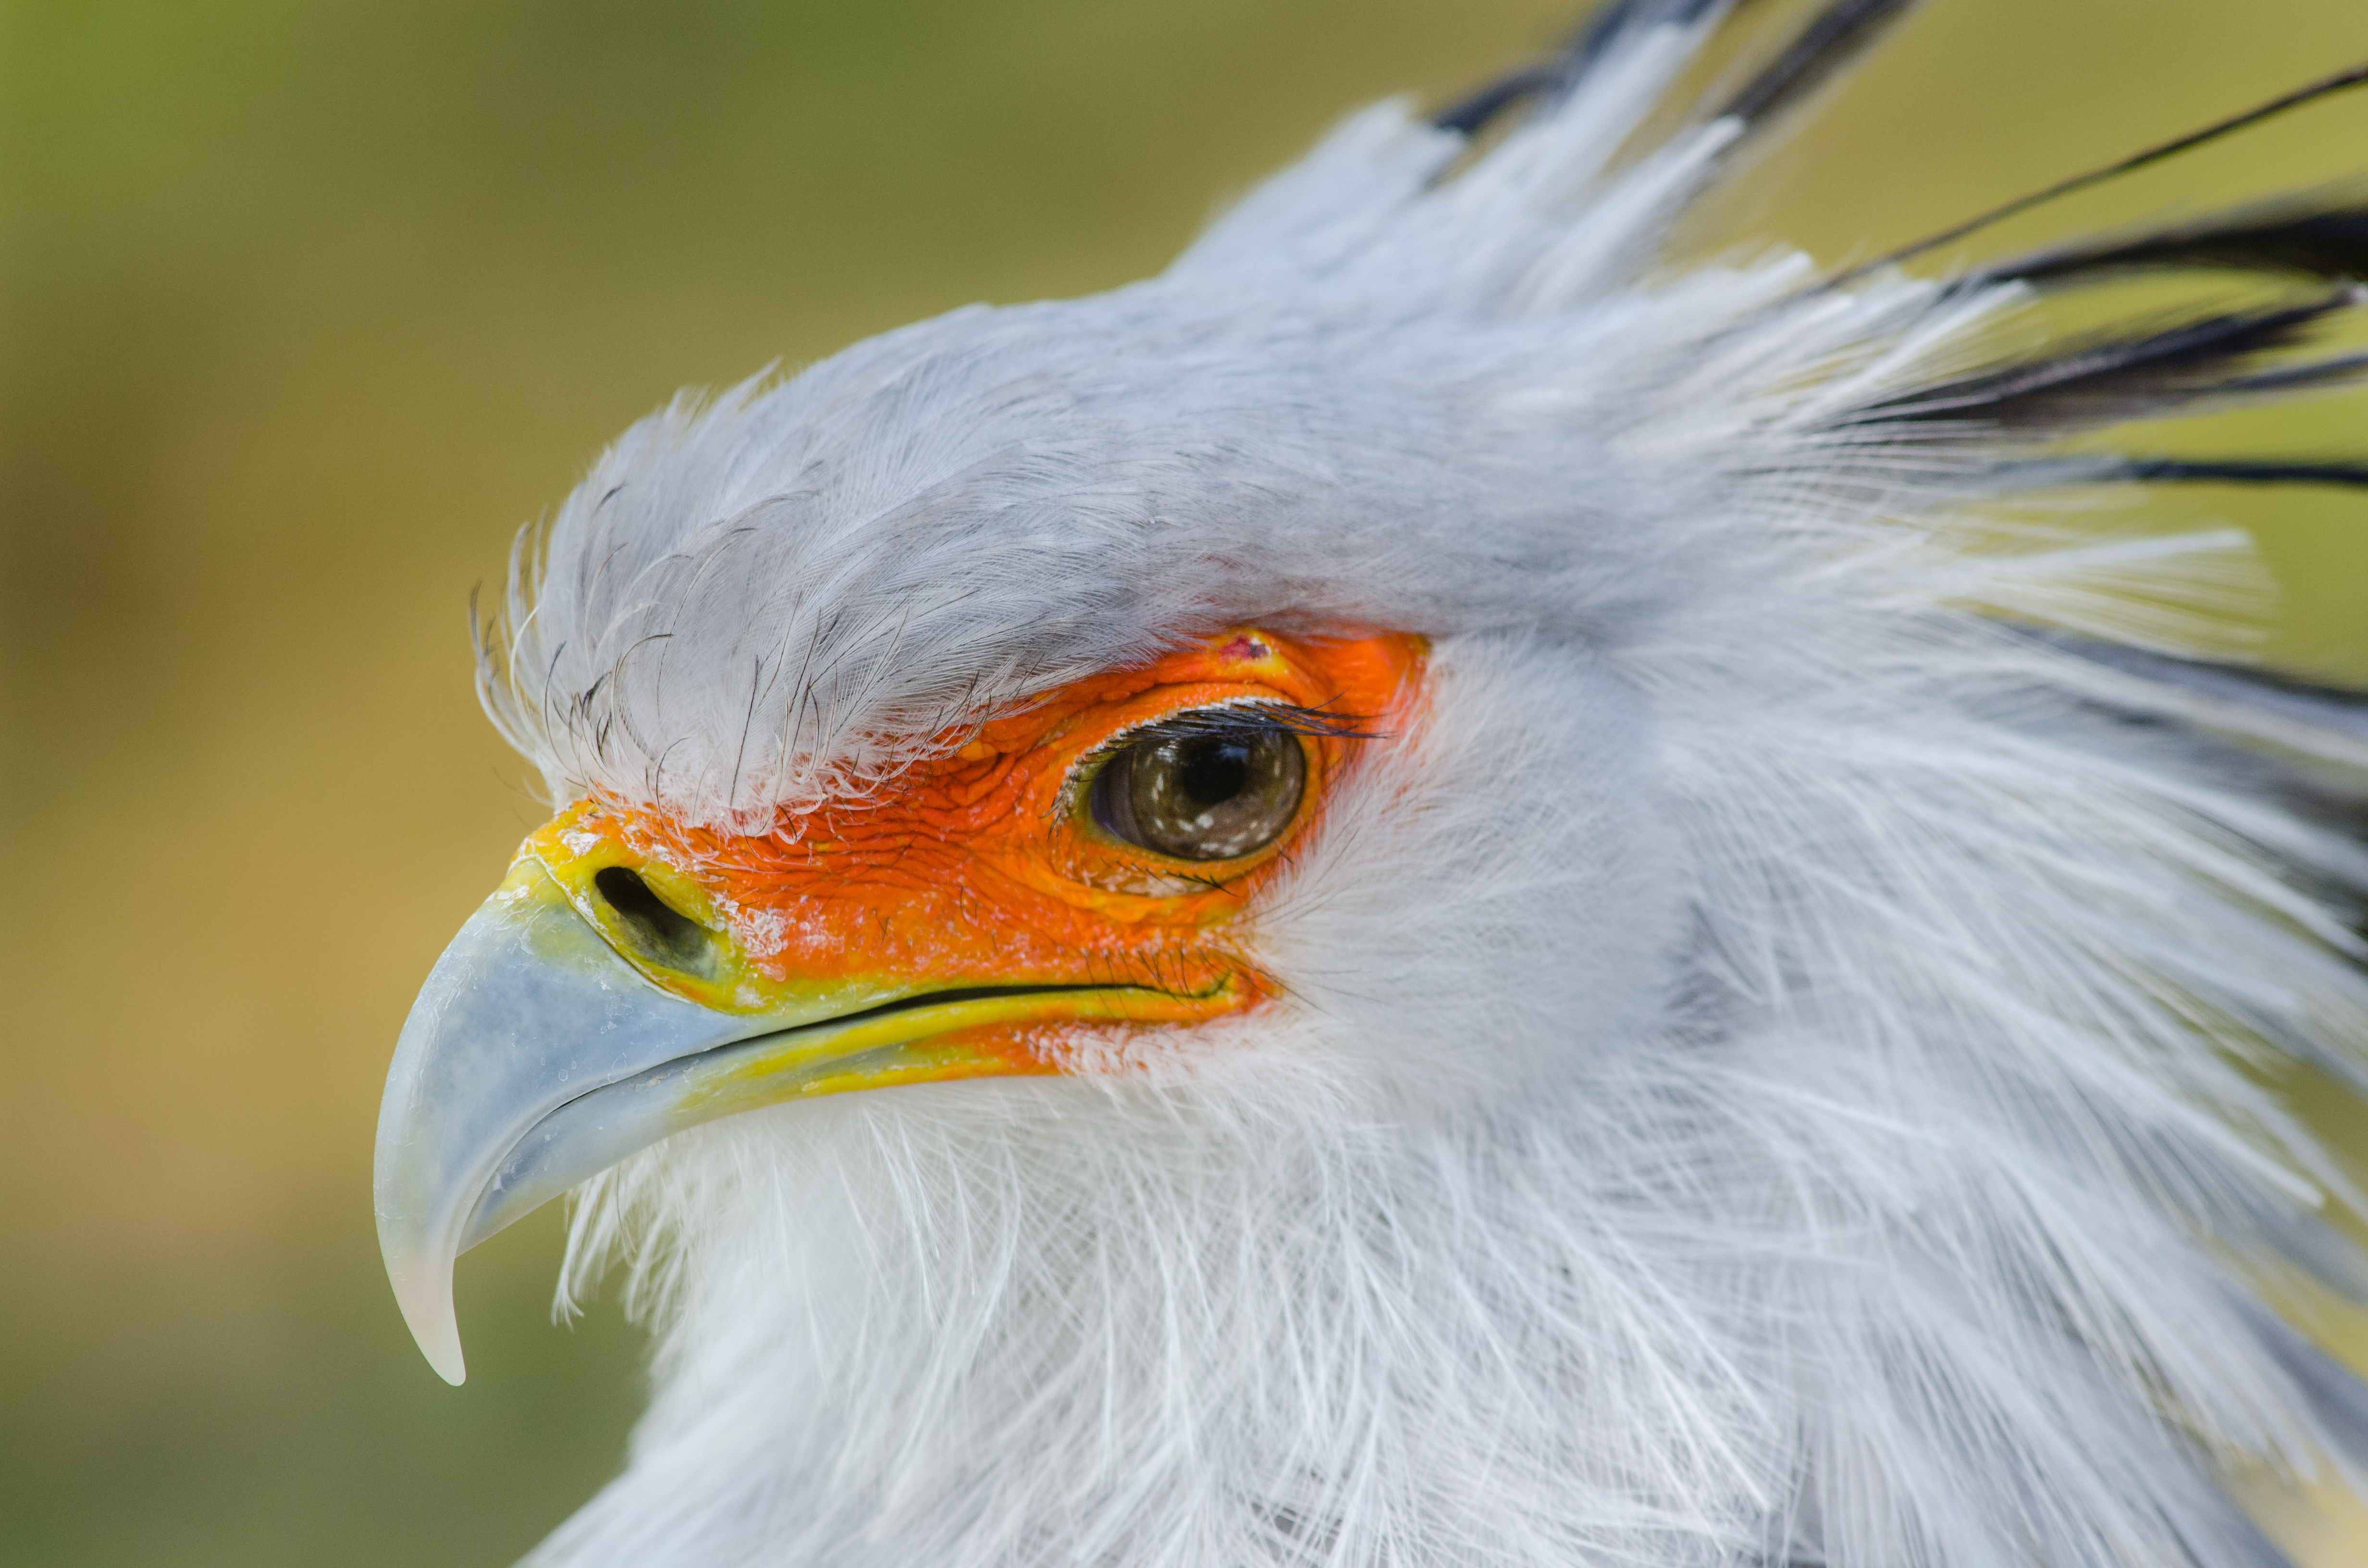
bird, wing, wildlife, beak, eagle, yellow, fauna, bird of prey, bald eagle, close up, vertebrate, macro photography, old world flycatcher, egyptian vulture, accipitriformes